Eleonora Gonzaga (1598–1655)

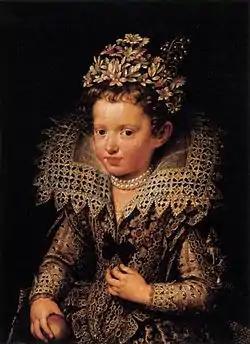
Eleonora as a child, by Frans Pourbus the Younger, ca. 1605. Palazzo Pitti, Florence.

Eleonora spent her childhood at the ducal court in Mantua, which was one of the centers of European culture and science. When she was ten, her education was entrusted to her paternal aunt Margherita Gonzaga, Dowager Duchess of Ferrara and Modena, who, although she never took the veil, lived in a Clarissan monastery attached to the Church of Sant'Orsola, founded by herself. The dowager duchess saw to it that her niece received a good education, which included learning foreign languages, history, music and painting. The religious environment in which she grew up greatly influenced Eleonora, and was expressed in deeds of piety and charity.